The Cold Six Thousand

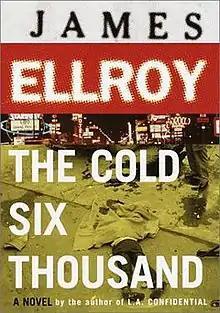
First American edition hardcover

The Cold Six Thousand is a 2001 crime fiction novel by James Ellroy. It is the first sequel to "American Tabloid" in the Underworld USA Trilogy and continues many of the earlier novel's characters and plotlines. Specifically, it follows three rogue American law-enforcement officials and their involvement in the turmoil of the 1960s.